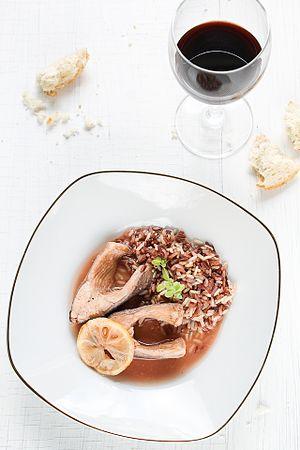
Vivaneau et riz de Camargue accompagné d'un vin rouge IGP Mont-Caume
Le mont-caume, appelé vin de pays du Mont Caume jusqu'en 2009, est un vin français d'indication géographique protégée fabriqué dans le Var, à Toulon et dans ses alentours.
Le riz de Camargue, dont les premières traces de culture datent du Moyen Âge, est protégé par une IGP dans ses différentes variétés.